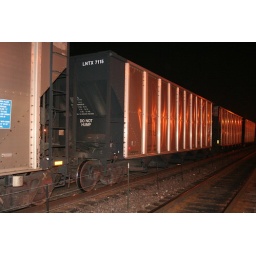
"Do Not Hump" train car in Hinsdale